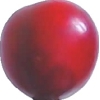
Label: cherry_wax_red